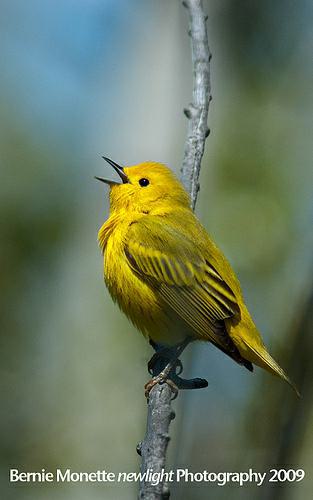
A photo of a yellow warbler